Basement Jaxx

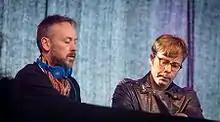
Basement Jaxx in 2016

In addition to their own work, Basement Jaxx have become in-demand remixers. Their more prominent work includes remixes of "4 My People" by Missy "Misdemeanor" Elliott, "Everyman… Everywoman…" by Yoko Ono, "Like I Love You" by Justin Timberlake, and "She Wants to Move" by N.E.R.D, which was included as a B-side on the follow-up single "Maybe." They also collaborated with Janet Jackson on unreleased songs for her "Damita Jo" album. Sophie Ellis-Bextor, as well as The Botz and Garold Marks, have stated they are fans and would like to collaborate with Basement Jaxx in the future.